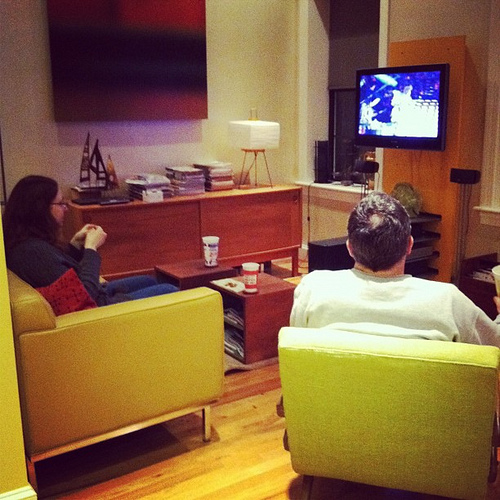
question: どこですか？
answer: 部屋の中です。

question: 何が見えますか？
answer: 人がいます。

question: 人は、何人いますか？
answer: 二人です。

question: ソファーは、何脚ありますか
answer: 二脚です。

question: 白い洋服を着ている人は、何人いますか？
answer: 一人です。

question: 黒い洋服を着ている人は、何人いますか？
answer: 一人です。

question: ソファーに、座っている人は、何人いますか？
answer: 二人です。

question: テレビは、何台ありますか？
answer: 一台です。